Edmund P. Radwan

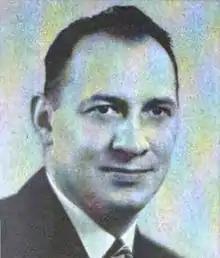

Edmund Patrick Radwan (September 22, 1911 – September 7, 1959) was an American politician from New York.